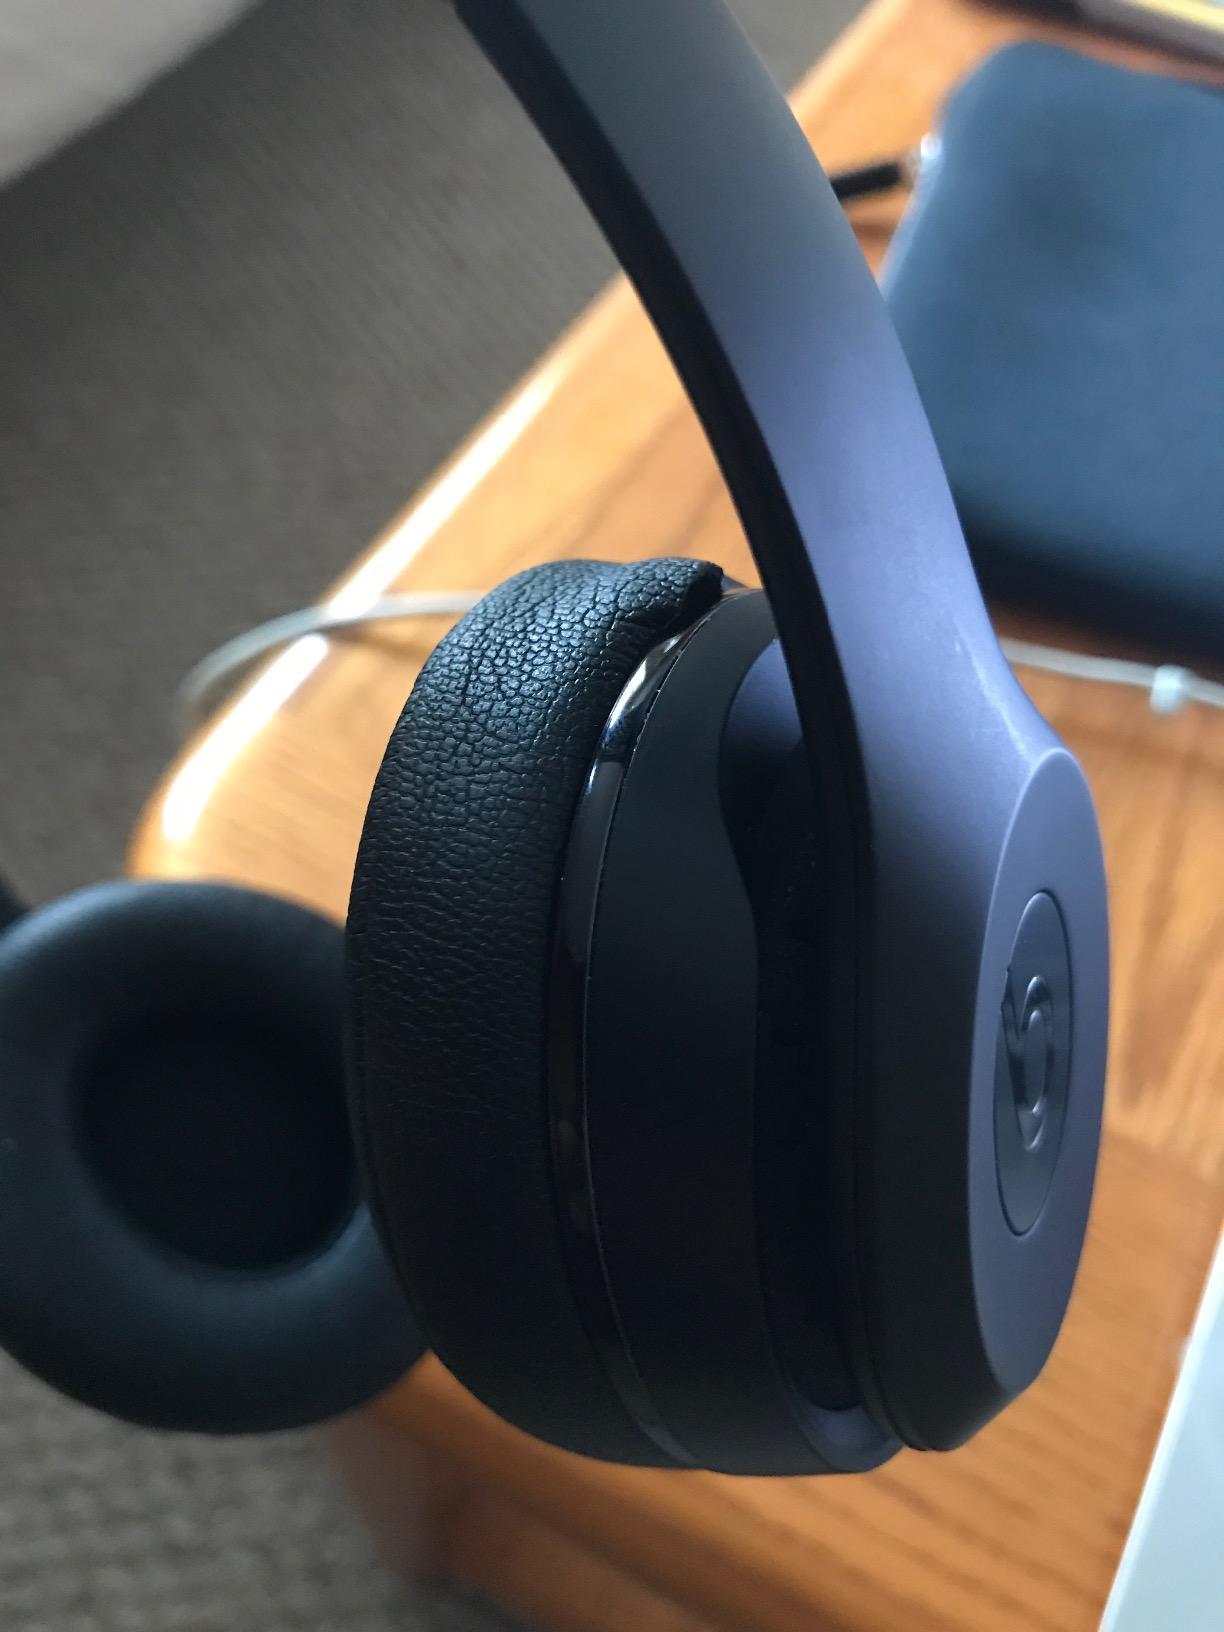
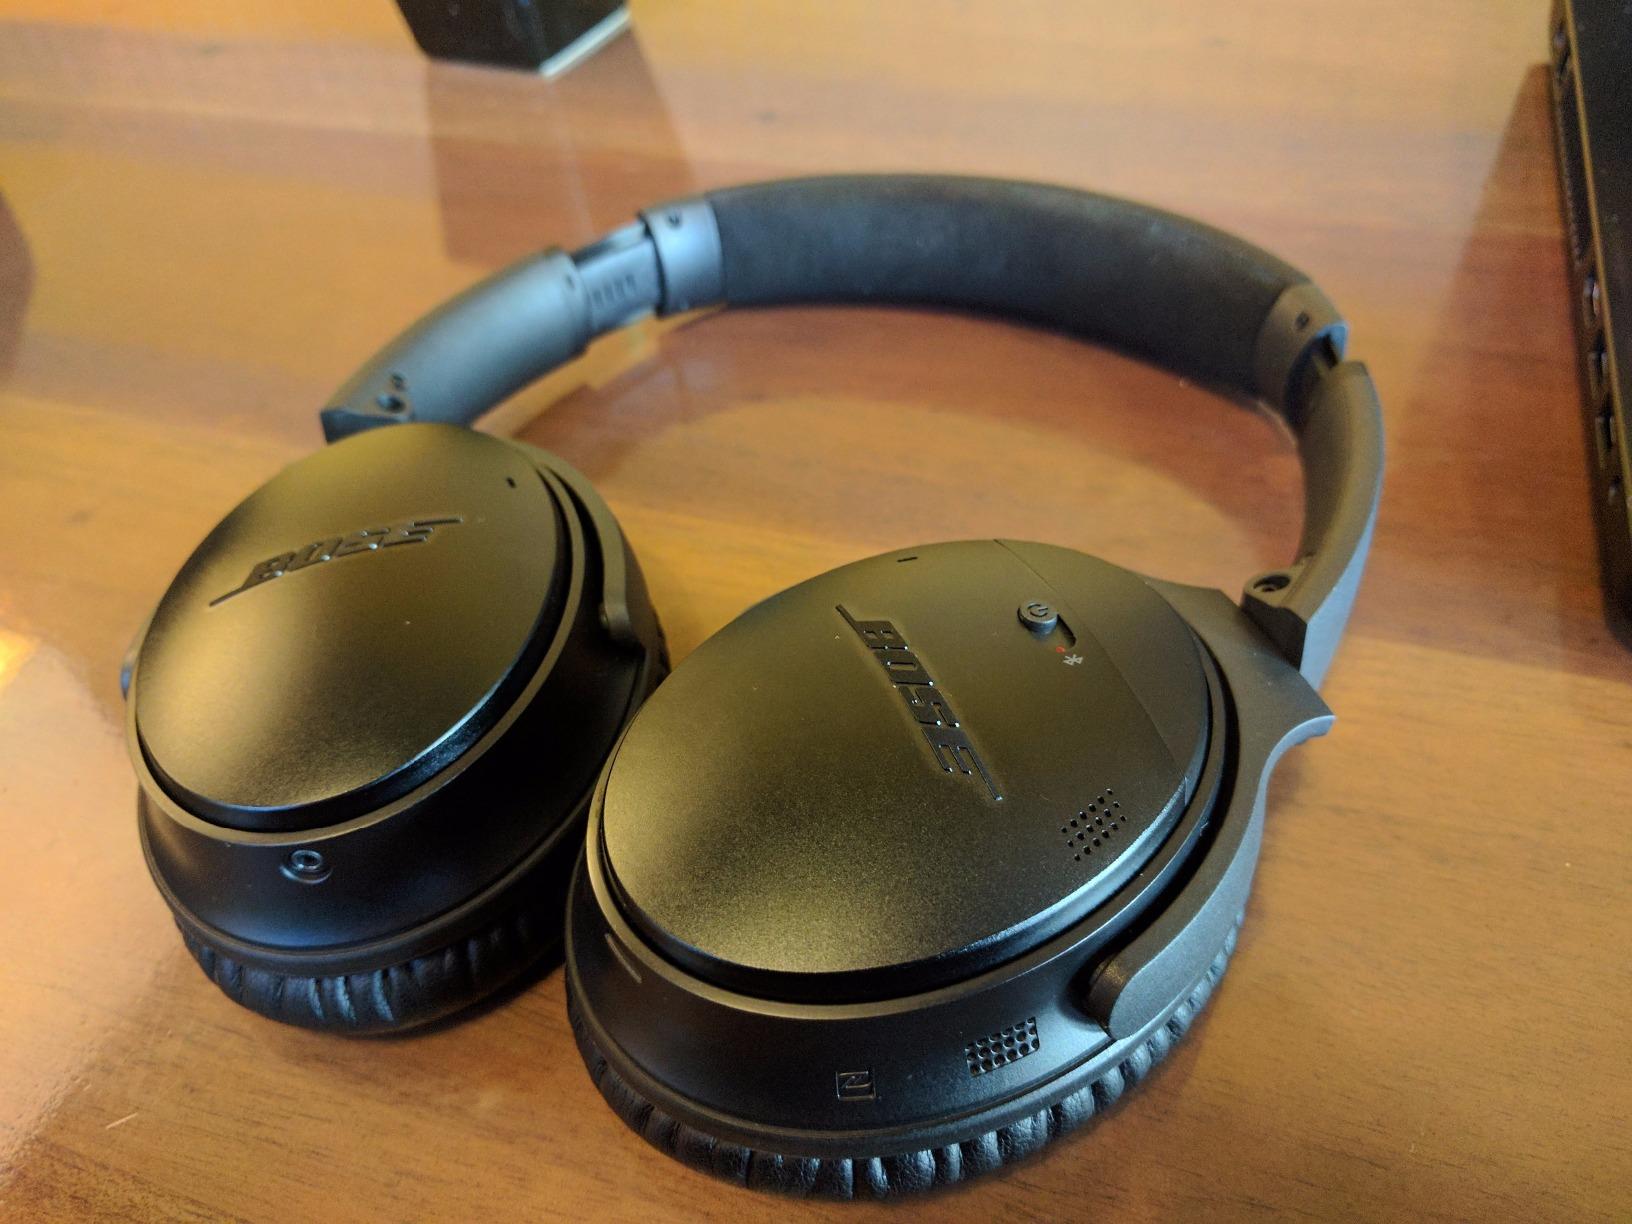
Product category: headphones
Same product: no